Gladstone Apartments

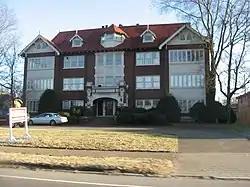
Glastone Apartments in 2014

Gladstone Apartments is a historic apartment building in Nashville, Tennessee, U.S.. It was built in 1923 for Morris Fisher, a developer, and it was designed by architect Charles Ferguson. It has been listed on the National Register of Historic Places since June 16, 1983.